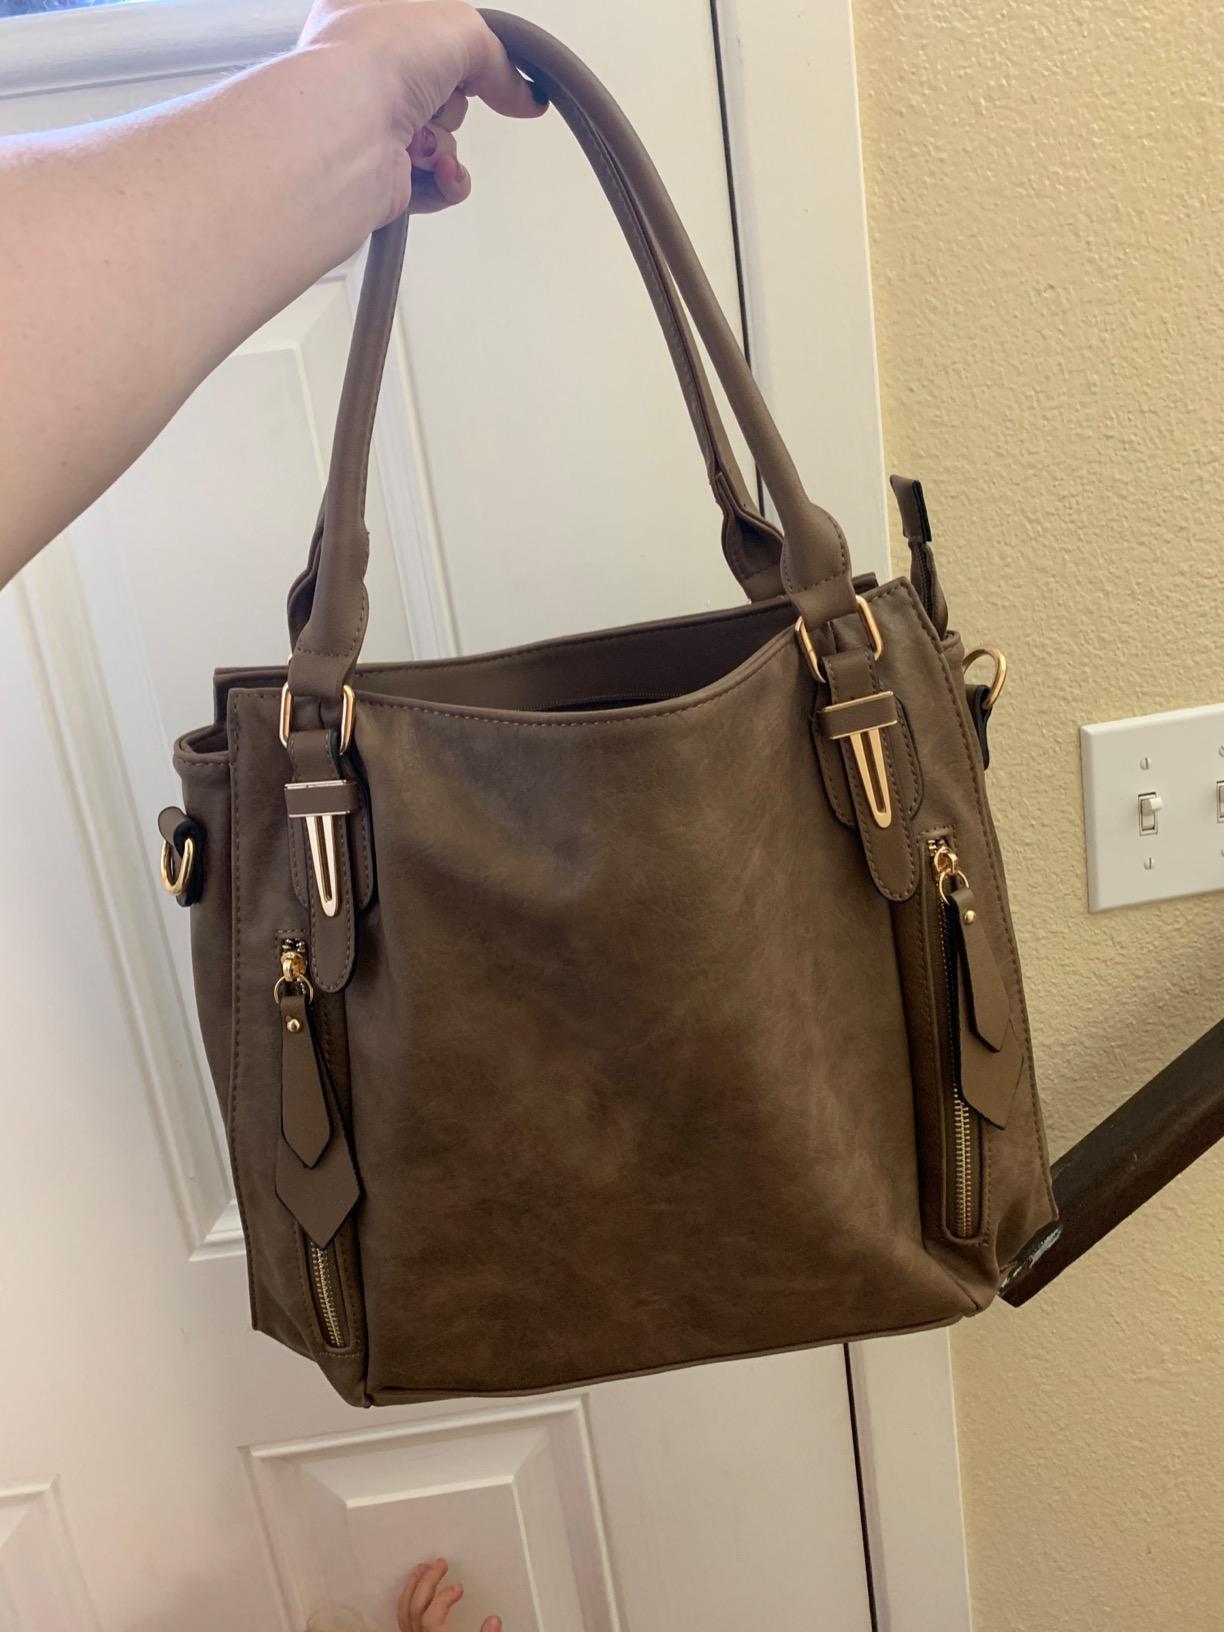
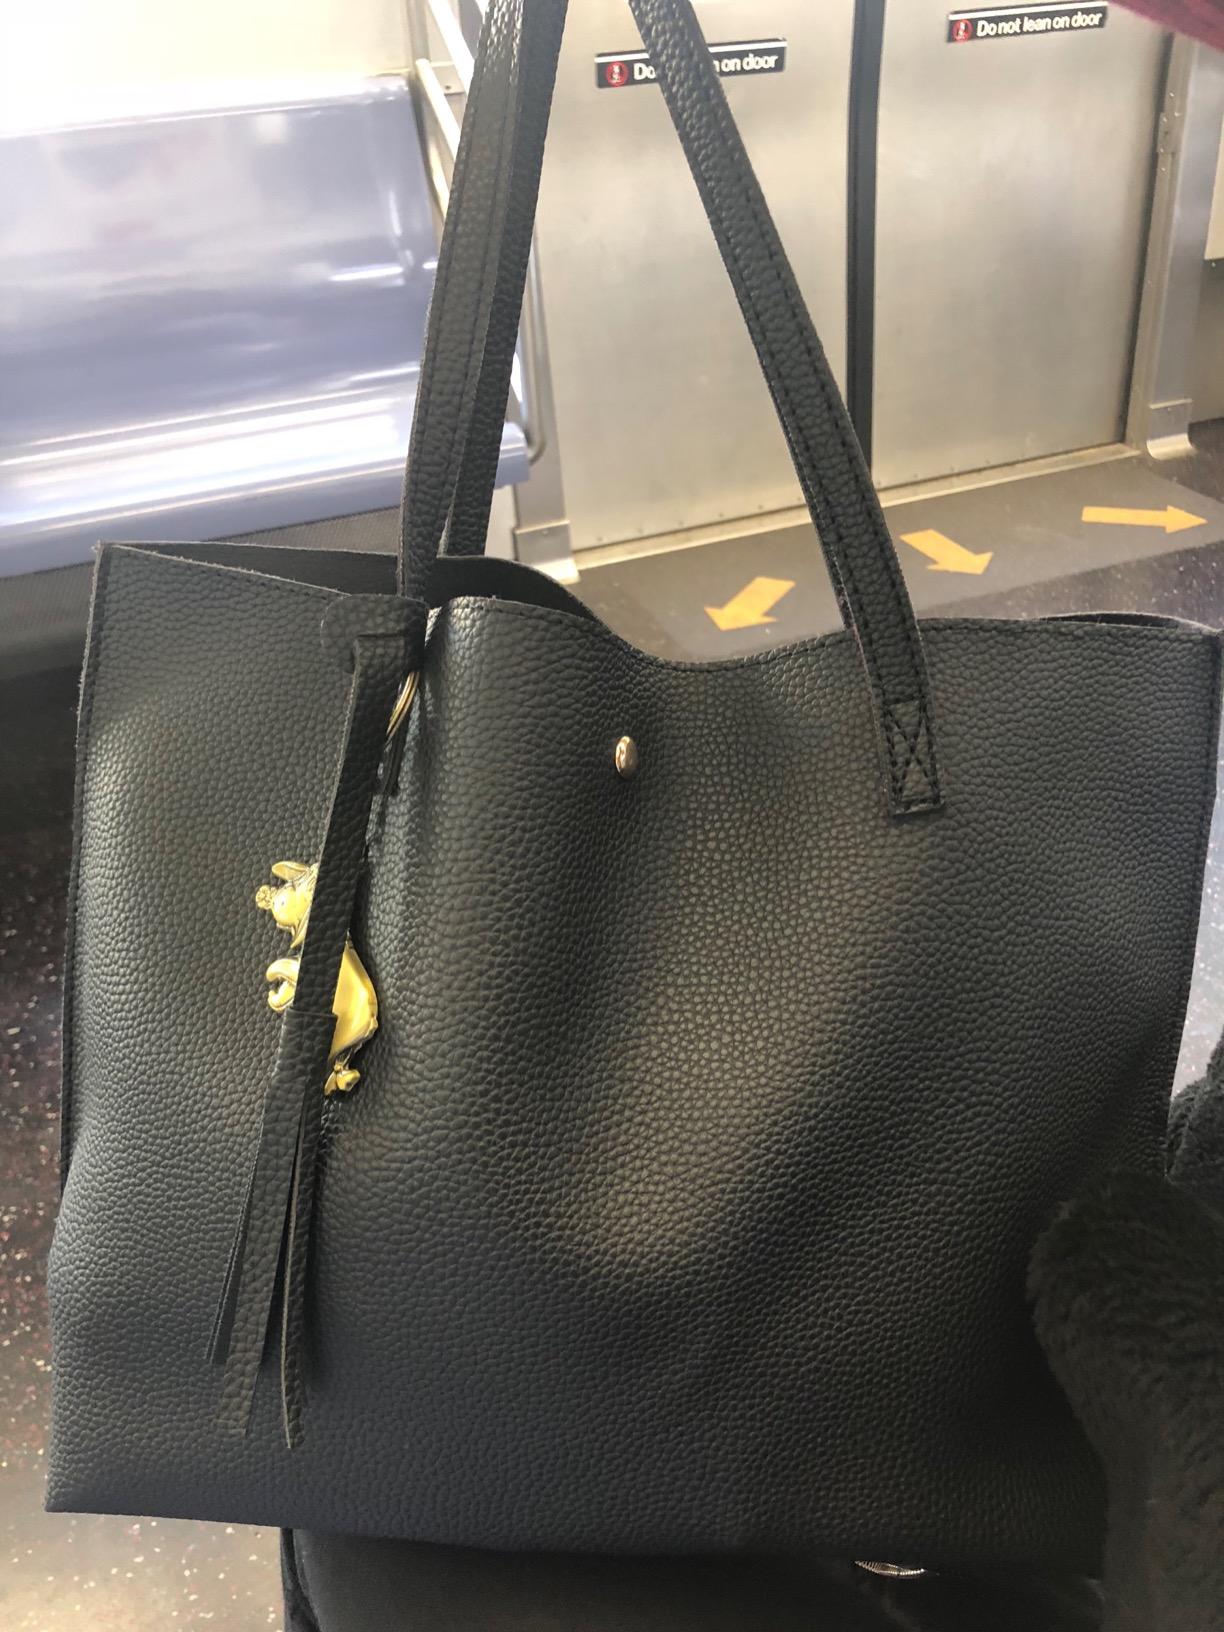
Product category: accessories_handbag
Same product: no